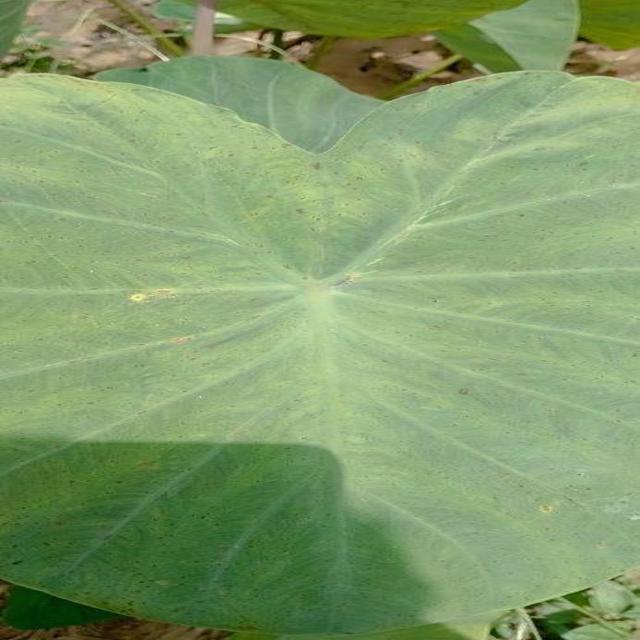
Label: Healthy